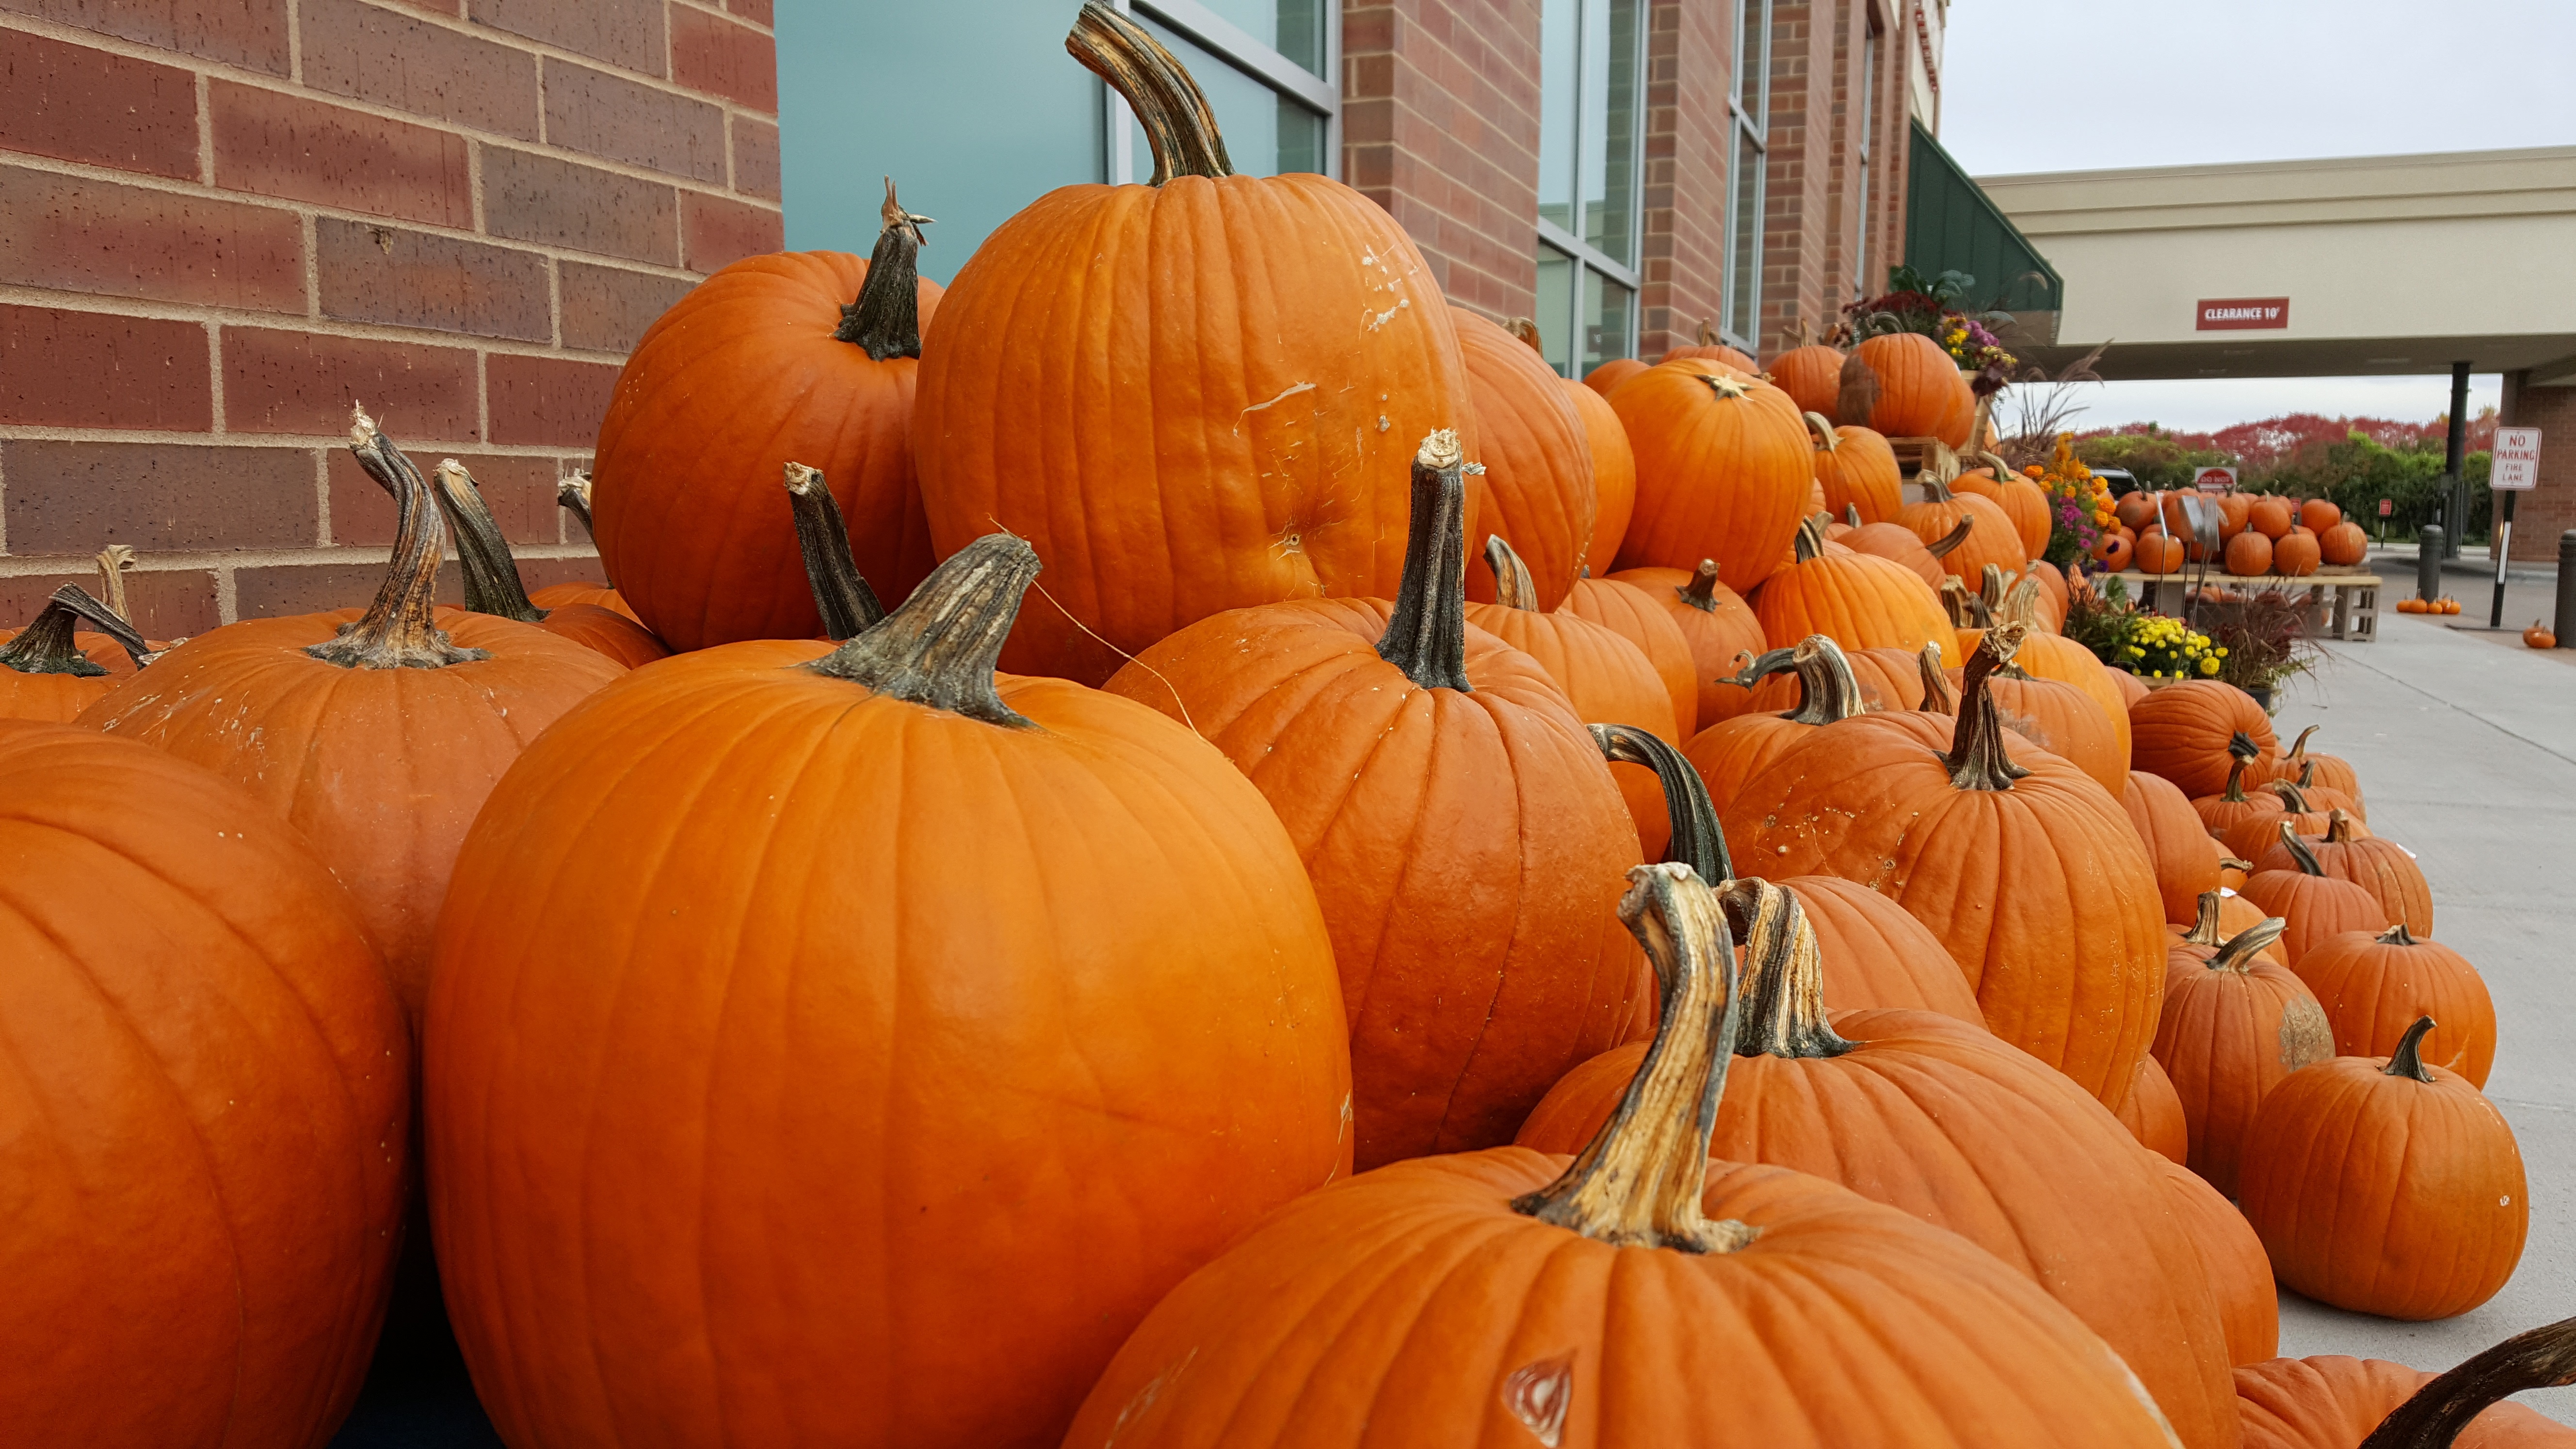
pumpkin, holiday, jack o lantern, calabaza, carving, cucurbita, man made object, winter squash